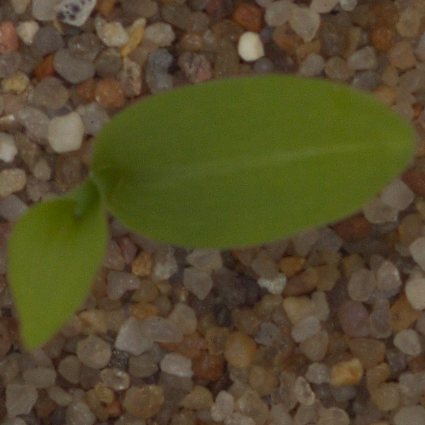
Label: maize